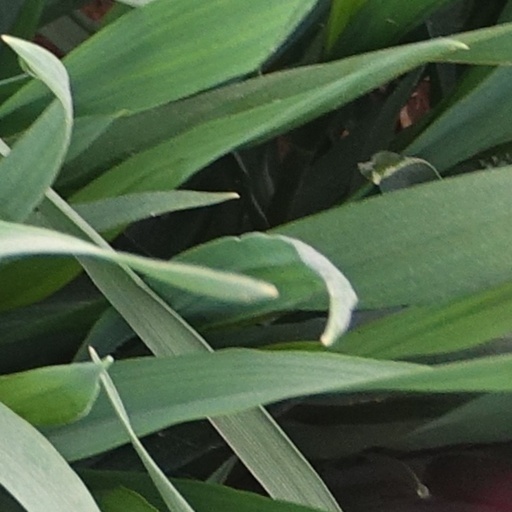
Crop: wheat